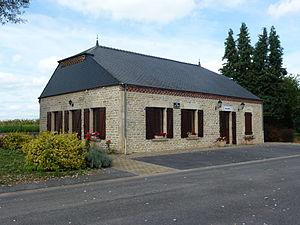
Auge est une commune française, située dans le département des Ardennes en région Grand Est.